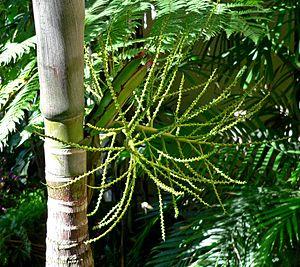
Ptychosperma est un genre de palmiers, de la famille des Arecaceae.